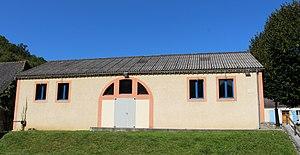
Salle des fêtes d'Escoubès-Pouts (Hautes-Pyrénées)
Escoubès-Pouts est une commune française située dans le département des Hautes-Pyrénées, en région Occitanie.